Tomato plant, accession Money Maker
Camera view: bottom (45 deg); turntable rotation: 0 degrees
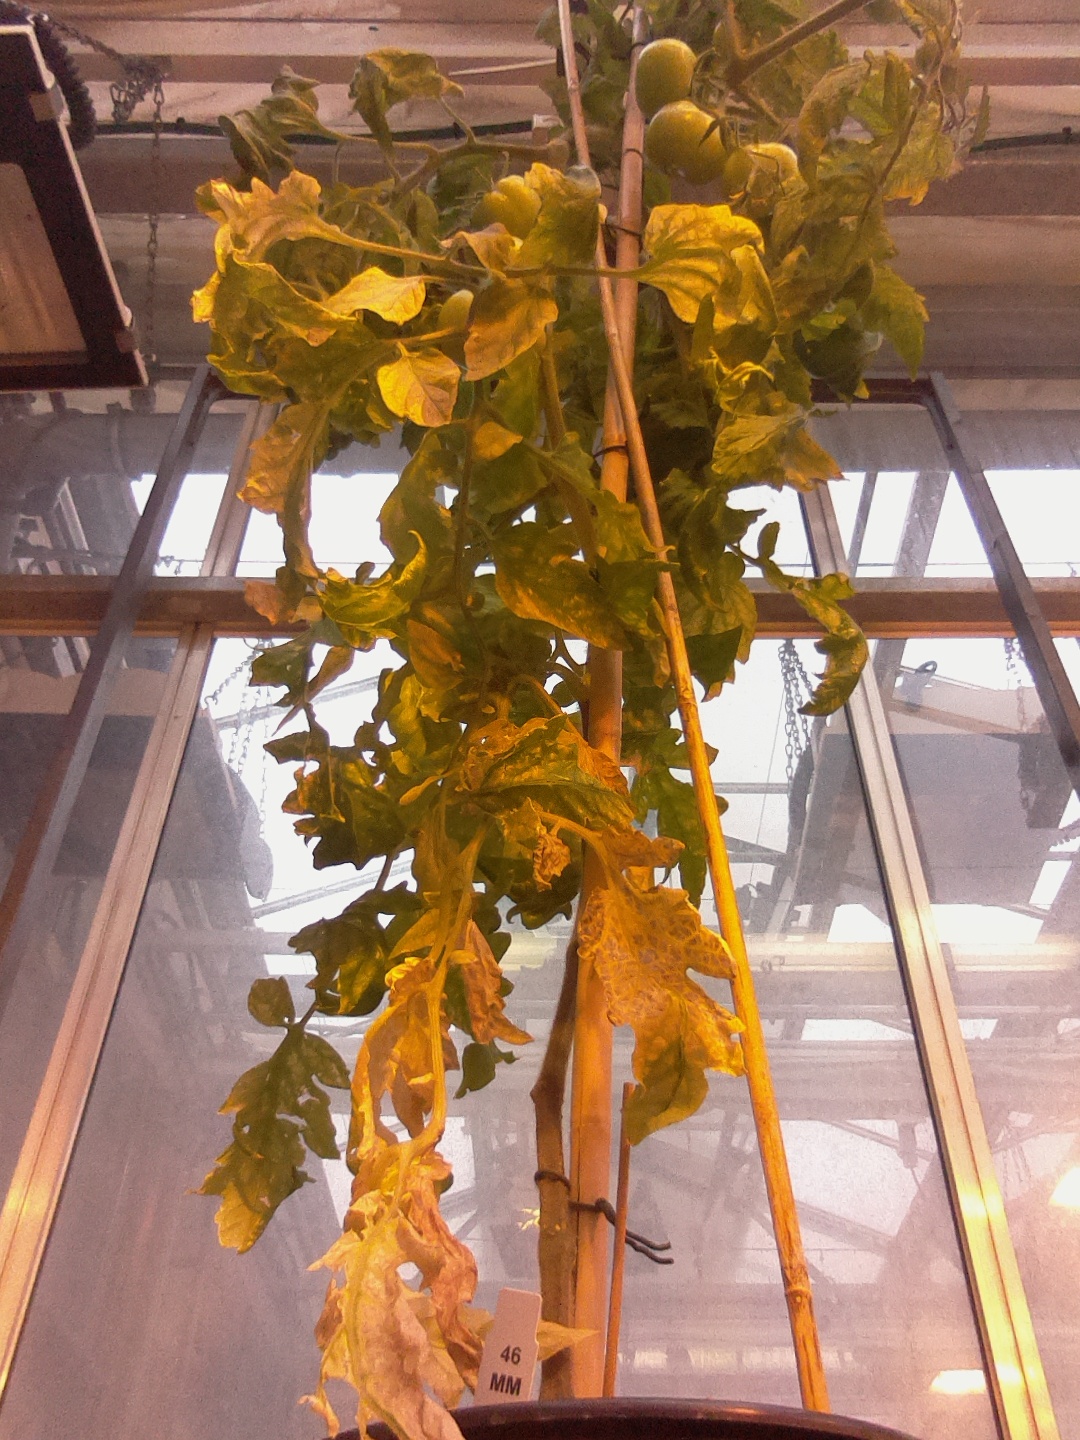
BBCH growth stage 79: 90% -100% of final fruit size